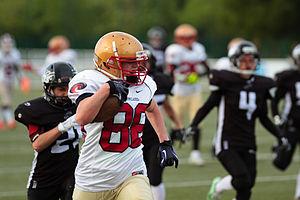
Le football américain en France est géré en France par la Fédération française de football américain fondée le 15 avril 1983.